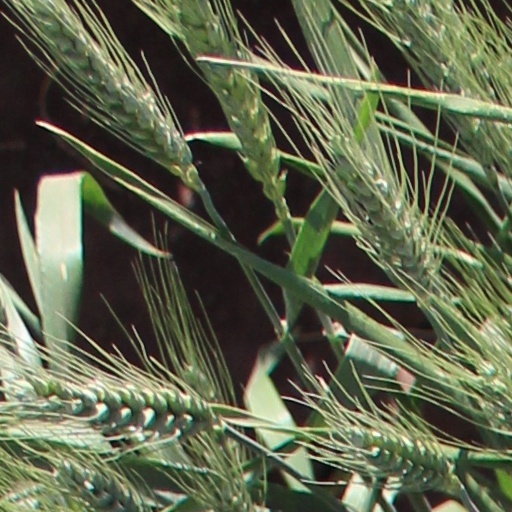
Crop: wheat